Santalum album

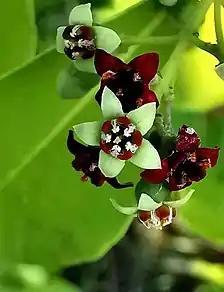
The light green calyx gradually turns dark red. Some calyces have four sepals and some have five.

Santalum album is a small tropical tree, and the traditional source of sandalwood oil. It is native to Indonesia (Java and the Lesser Sunda Islands), the Philippines, and Western Australia. It is commonly known as the true sandalwood, white sandalwood, or Indian sandalwood. It was one of the plants exploited by Austronesian arboriculture and it was introduced by Austronesian sailors to East Asia, Mainland Southeast Asia and South Asia during the ancient spice trade, becoming naturalized in South India by at least 1300 BCE. It was greatly valued for its fragrance, and is considered sacred in some religions like Hinduism. The high value of the species has caused over-exploitation, to the point where the wild population is vulnerable to extinction. Indian sandalwood still commands high prices for its essential oil owing to its high alpha santalol content, but the lack of sizable trees has essentially eliminated its former use for fine woodworking. The plant is long-lived, but harvest is only viable after many years.